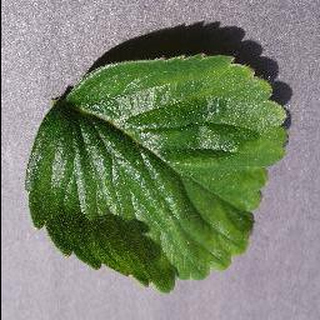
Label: healthy_strawberry